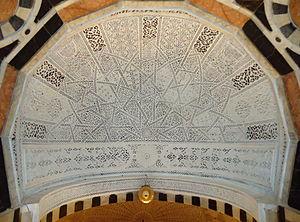
Intrados de la niche hémisphérique du mihrâb, Mosquée de Mohammed Bey, Tunis This is a photo of the protected monument identified by the ID 11-97 in Tunisia.
La mosquée Sidi Mahrez ou mosquée M'hamed Bey est un édifice religieux souvent considéré comme la plus belle mosquée de Tunis.